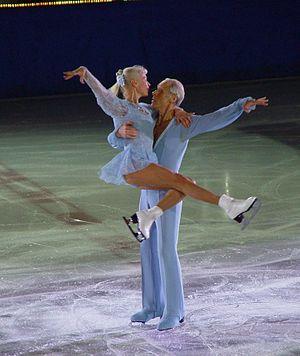
Oleg Alekseïevitch Protopopov, né le 16 juin 1932 à Oulianovsk, est un patineur artistique soviétique qui concourait en couple avec Ludmila Belousova.
Lioudmila Ievguenievna Belooussova, née le 22 novembre 1935 à Oulianovsk et morte le 29 septembre 2017 à Lake Placid, est une patineuse artistique soviétique qui concourait en couple avec Oleg Protopopov.